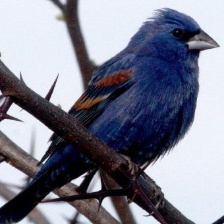
Species: BLUE GROSBEAK
Scientific name: PASSERINA CAERULEA